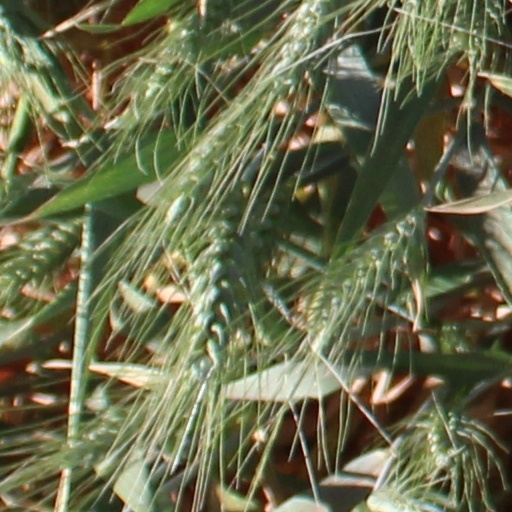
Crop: wheat